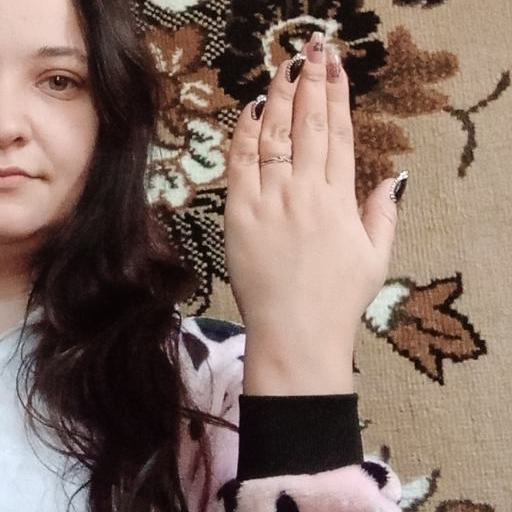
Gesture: stop_inverted